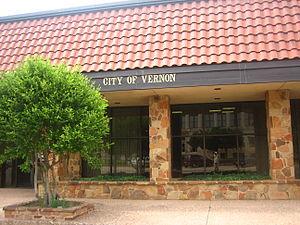
La ville de Vernon est le siège du comté de Wilbarger, dans l’État du Texas, aux États-Unis. Sa population s’élevait à 11 002 habitants lors du recensement de 2010, estimée à 10 461 habitants en 2016.